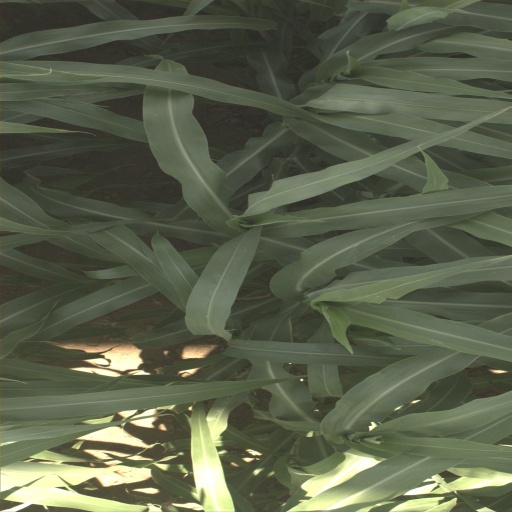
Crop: sorghum